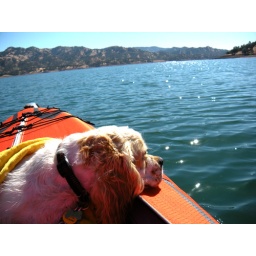
Tango loves to watch bird flying around the lake. He is a hunter dog.